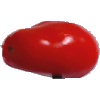
Label: Tomato 2